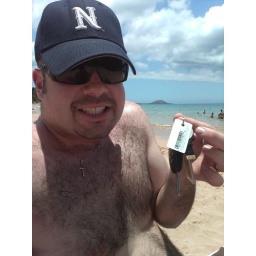
Swimming in the ocean with car keys and the hotel key... BAD IDEA. Luckily no problems!